Eye tracking on the International Space Station

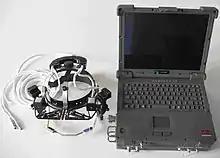
Eye-tracking device (ETD)

The tracker permits comprehensive measurement of eye movement (three degrees of freedom)